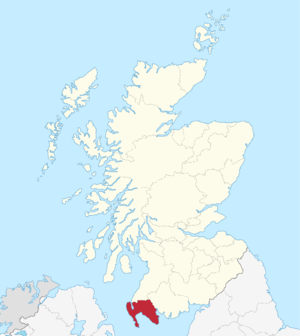
Le comté de Wigtown ou Wigtownshire et parfois West Galloway est un ancien comté dans le Sud-Ouest de l'Écosse. En tant que Wigtown, c'était une des régions de lieutenance d'Écosse avec pour chef-lieu historique la ville de Wigtown.